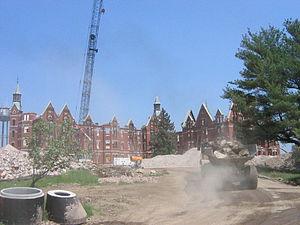
L'hôpital psychiatrique de Danvers, au Massachusetts, est un bâtiment Kirkbride construit de 1874 à 1878 selon les principes du docteur Thomas Kirkbride. Sa construction, principalement financée par l'État américain, coïncide avec un renouveau des méthodes thérapeutiques de traitement des troubles psychiatriques. Son atmosphère sombre et le site chargé d'histoires ont inspiré le cadre du film d'épouvante Session 9. On trouve sur la côte est des États-Unis de nombreux hôpitaux de ce type, dont beaucoup sont abandonnés ou en cours de réhabilitation. Il est détruit pendant les années 2000.